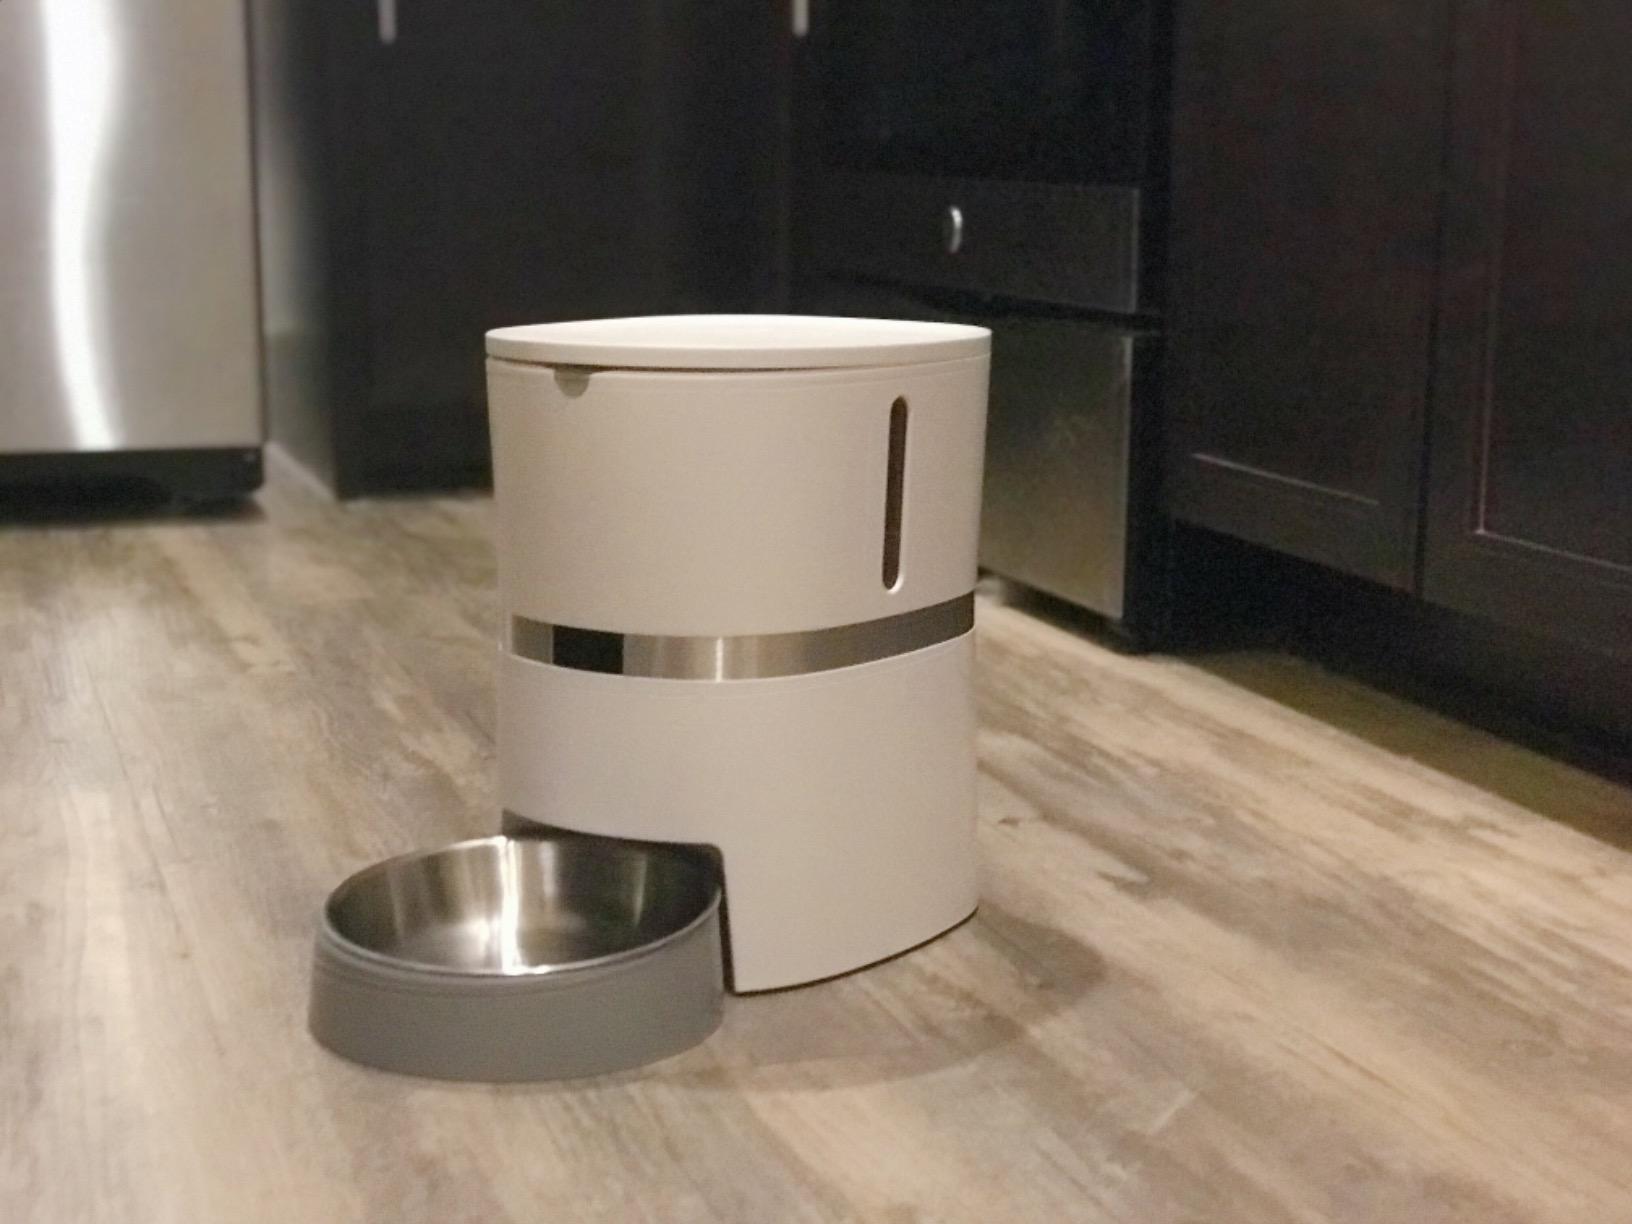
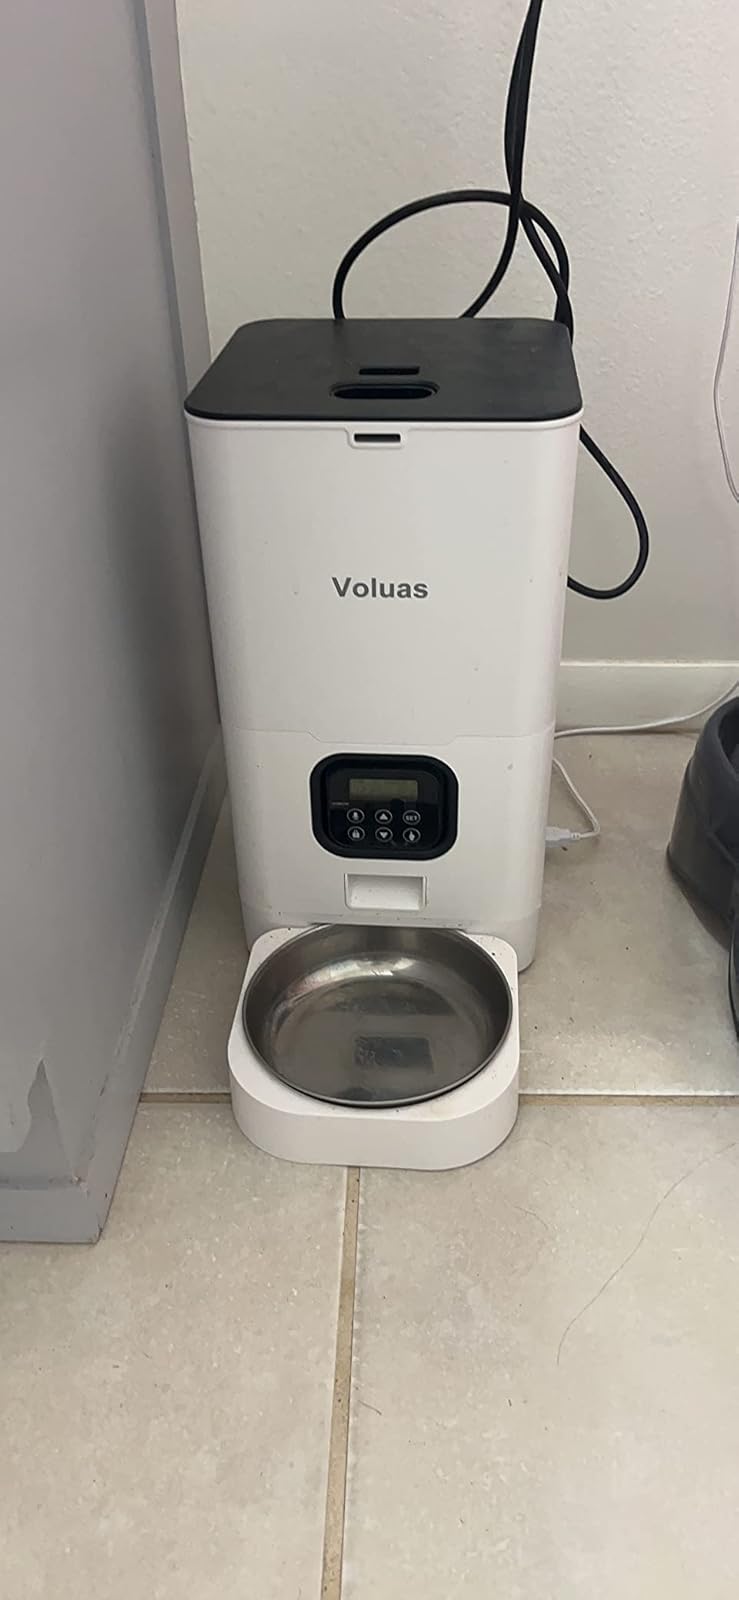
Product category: items_feeder
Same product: no